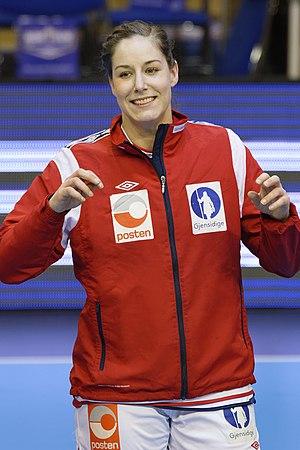
Betina Riegelhuth, arrière droite de l'équipe de Norvège de handball féminin. Le 19 mars 2015 lors du match Norvège / Pologne.
Betina Riegelhuth, née le 17 juin 1987 à Ski, est une handballeuse internationale norvégienne qui évolue au poste d'arrière droite, actuellement au Storhamar Håndball.